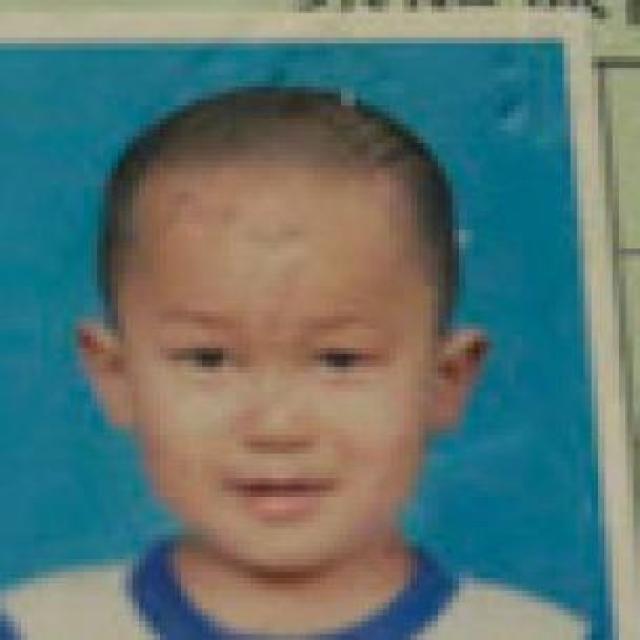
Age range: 0-12